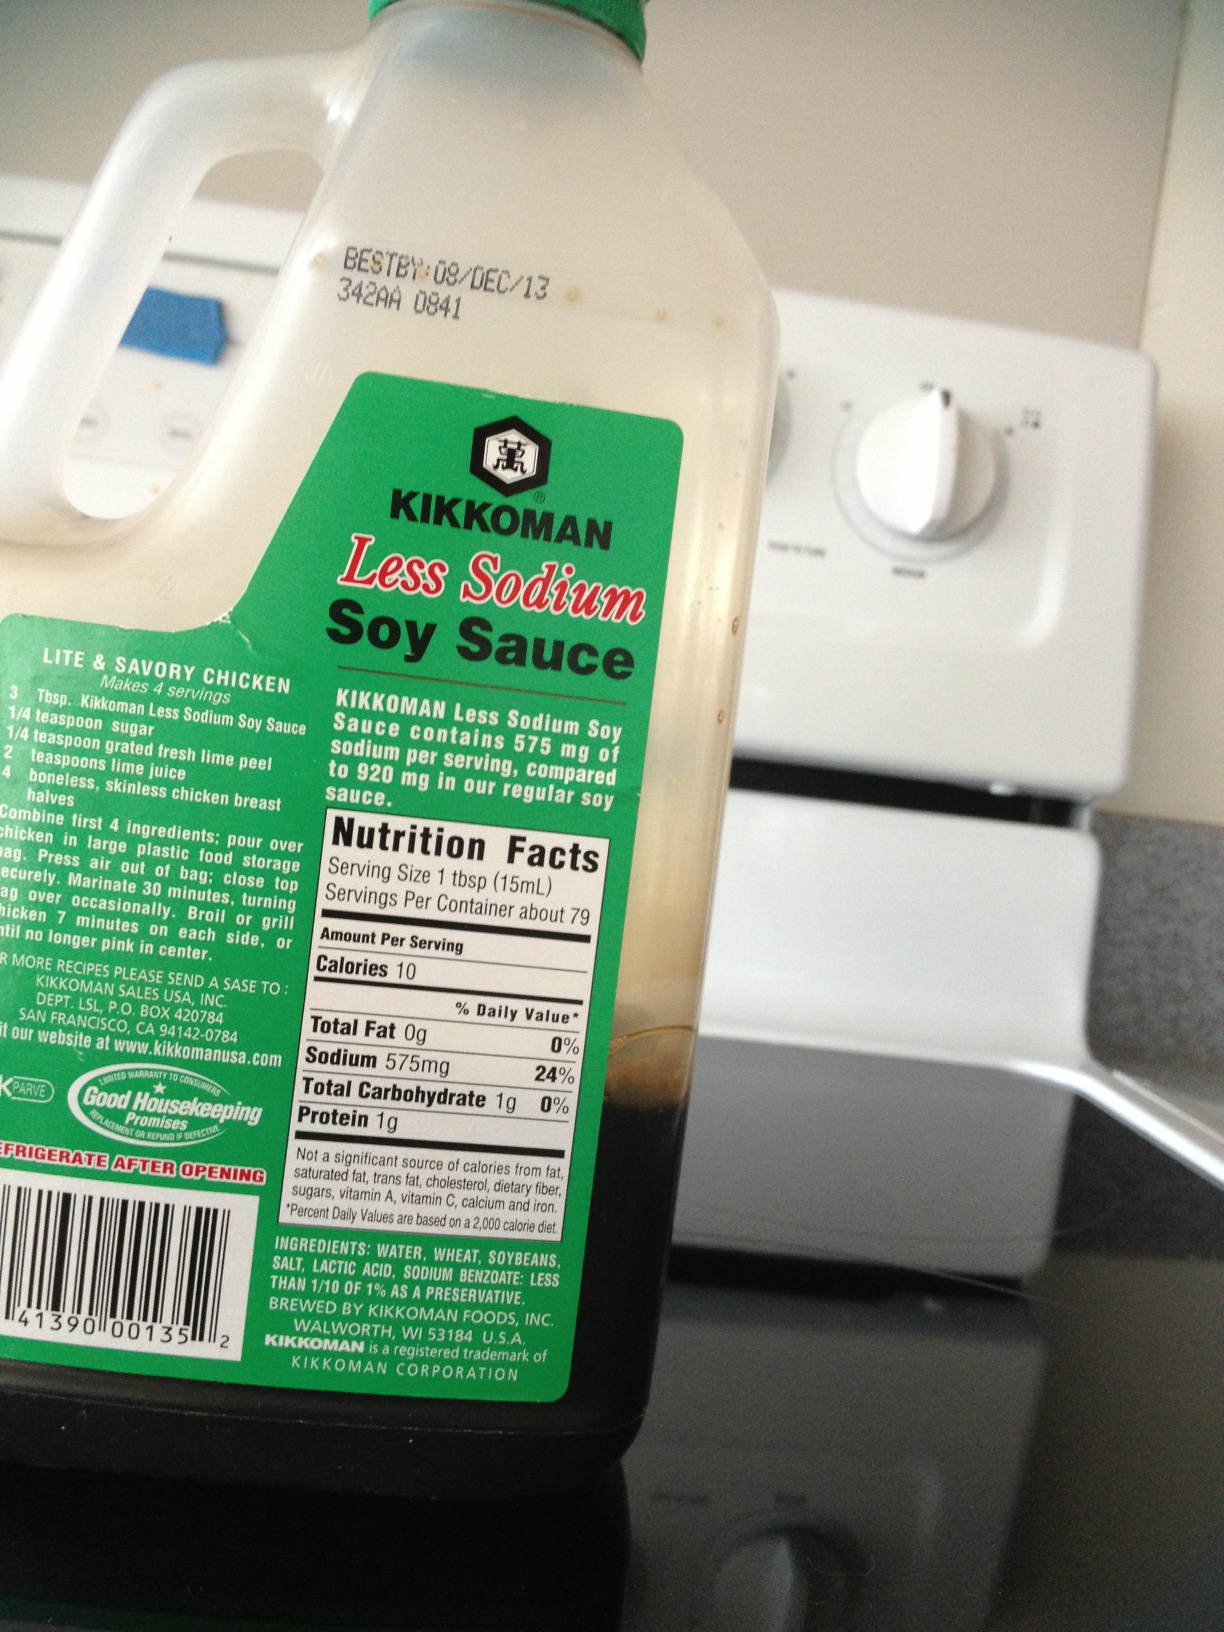Question: What is this ?
Answer: soy sauce